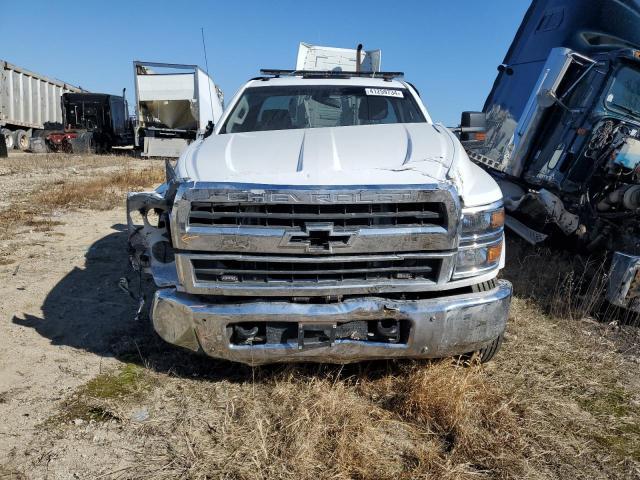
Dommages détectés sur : pare-choc avant, feu avant droit, capot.
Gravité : majeur